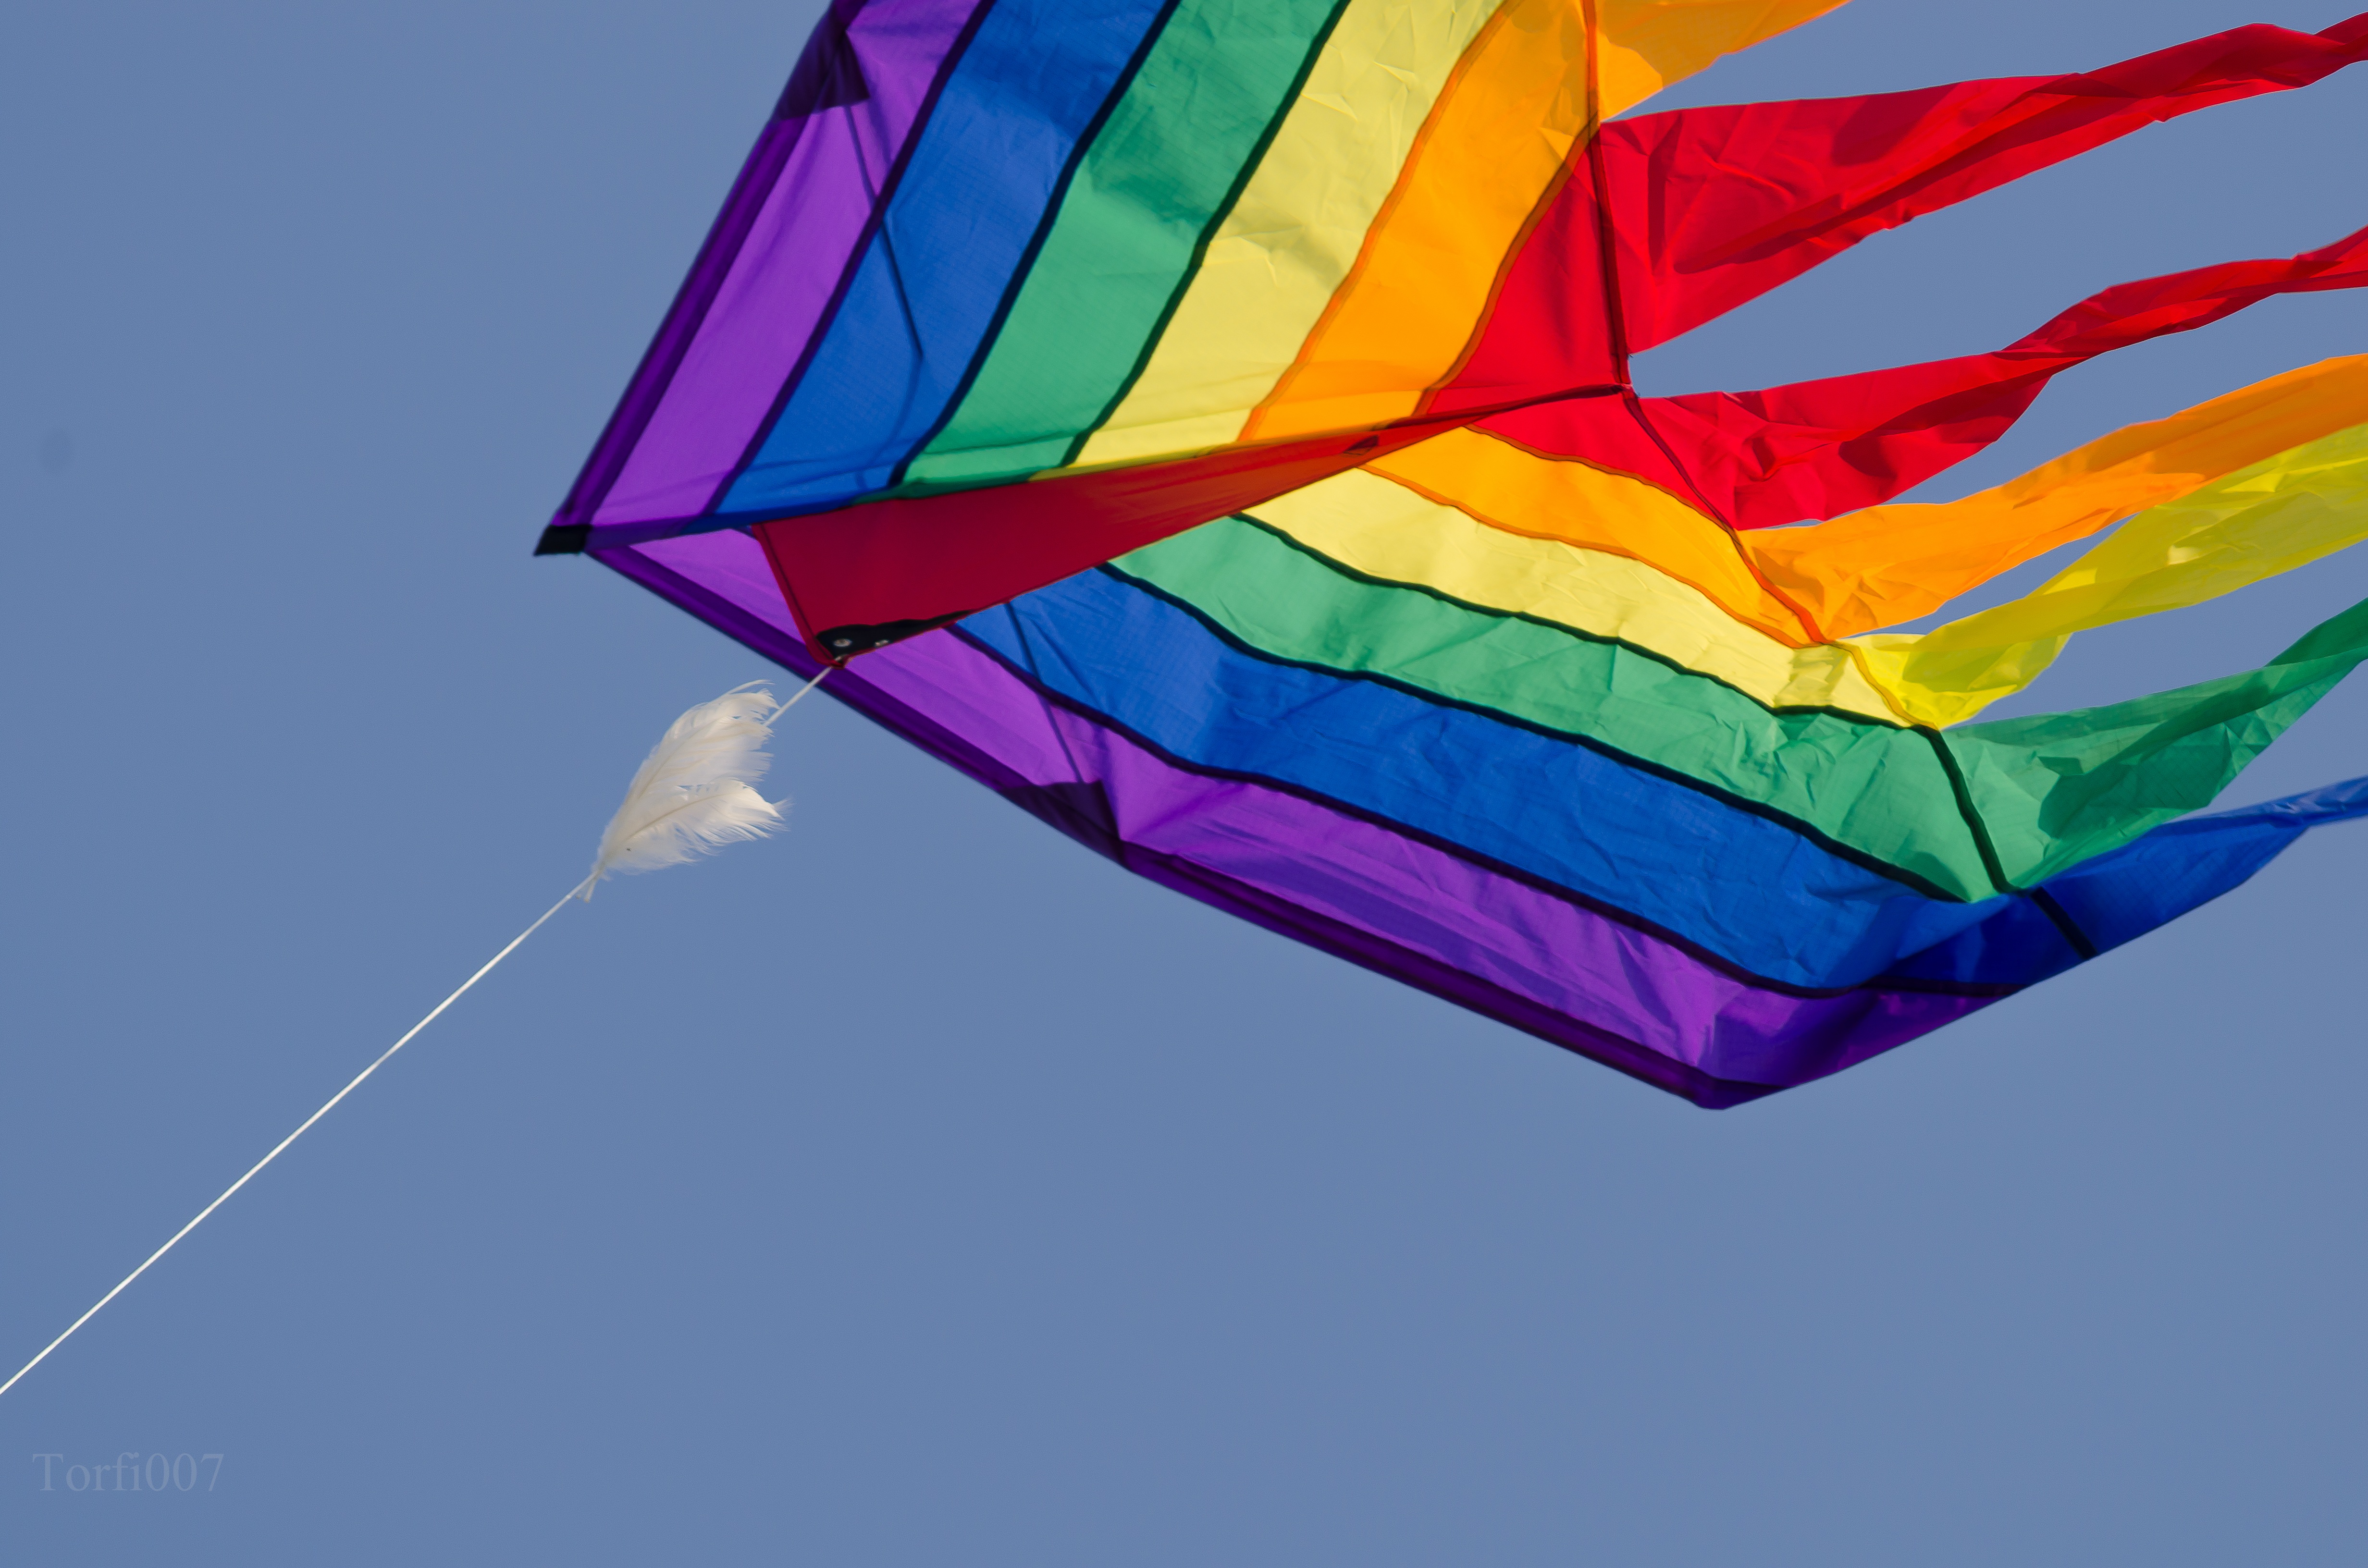
rope, wing, sky, wind, fly, summer, spring, autumn, blue, toy, cord, height, sports, leash, flutter, dragons, flying kites, windsports, kite sports, sport kite